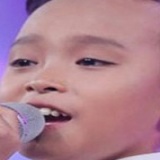
ca sĩ Hồ Văn Cường